William Snawsell

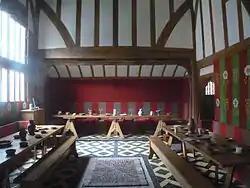
The reconstructed Great Hall of Barley Hall, something similar to which was probably added by Snawsell during his residency.

William Snawsell (or Snawsall, Snawshill, Snowsell, or Snawschill, 1415–1493/94) was a goldsmith and Mayor of York, who represented York in the 1470–71 Parliament. Little is known of his early life or career, except for a brush with the law during a major local feud, but he is known to have become a wealthy man. As well as holding several important civic offices, he is known to have met Richard, Duke of Gloucester both before and after the latter's accession to the throne as Richard III.